Stone Mountain Freeway

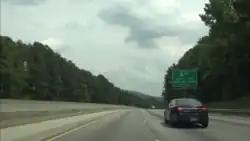
Eastbound Stone Mountain Freeway at Exit 5.

Stone Mountain Freeway begins at an interchange with US 29/SR 8 (Lawrenceville Highway) on the Scottdale–North Decatur city line, within DeKalb County. There is no access to US 29/SR 8 north from Stone Mountain Freeway or to Stone Mountain Freeway from US 29/SR 8 south. Both can only be accessed via North Druid Hills Road. Southwest of this interchange, US 29/US 78/SR 8 head toward Decatur. Stone Mountain Freeway travels to the northeast, concurrent with US 78 and SR 410. The concurrency has a partial interchange with Valley Brook Road and North Druid Hills Road. Just before leaving Scottdale is an interchange with Interstate 285 (I-285). Part of this interchange is within the city limits of Clarkston. The two highways travel to the north of Clarkston and enter Tucker. They have an interchange with Brockett Road and Cooledge Road, and then one more with Mountain Industrial Boulevard. After leaving Tucker, they have an interchange with SR 10 (Memorial Drive). At this interchange, SR 410 meets its eastern terminus, and SR 10 begins a concurrency with US 78 and Stone Mountain Freeway. They have an interchange with the former eastern terminus of SR 236 until 2024 (Hugh Howell Road), which travels back towards Tucker. A little bit later is an access road to Stone Mountain Park's main entrance. Right after the park, the highways enter Gwinnett County and have a partial interchange with Park Place Boulevard and Rockbridge Road. Just to the east of this interchange, the freeway ends and US 78/SR 10 continue to the east, locally known as Stone Mountain Highway.